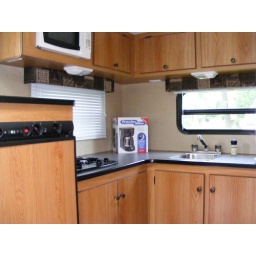
I love the windows in the kitchen section, its so nice to look out while your cooking or washing dishes.